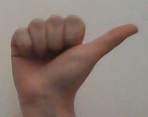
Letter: dhad